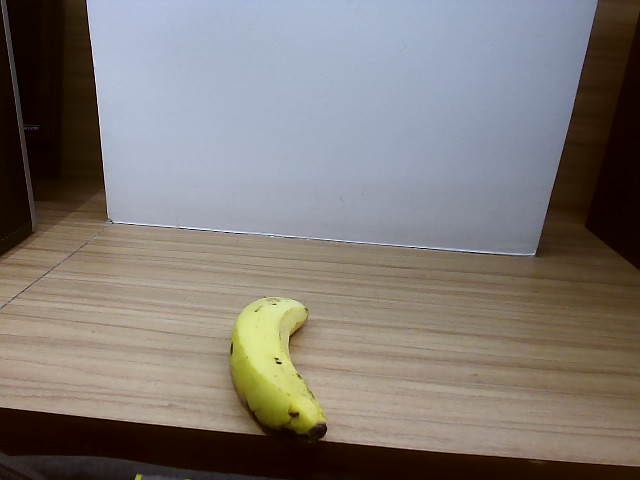
Label: Ripe_Banana